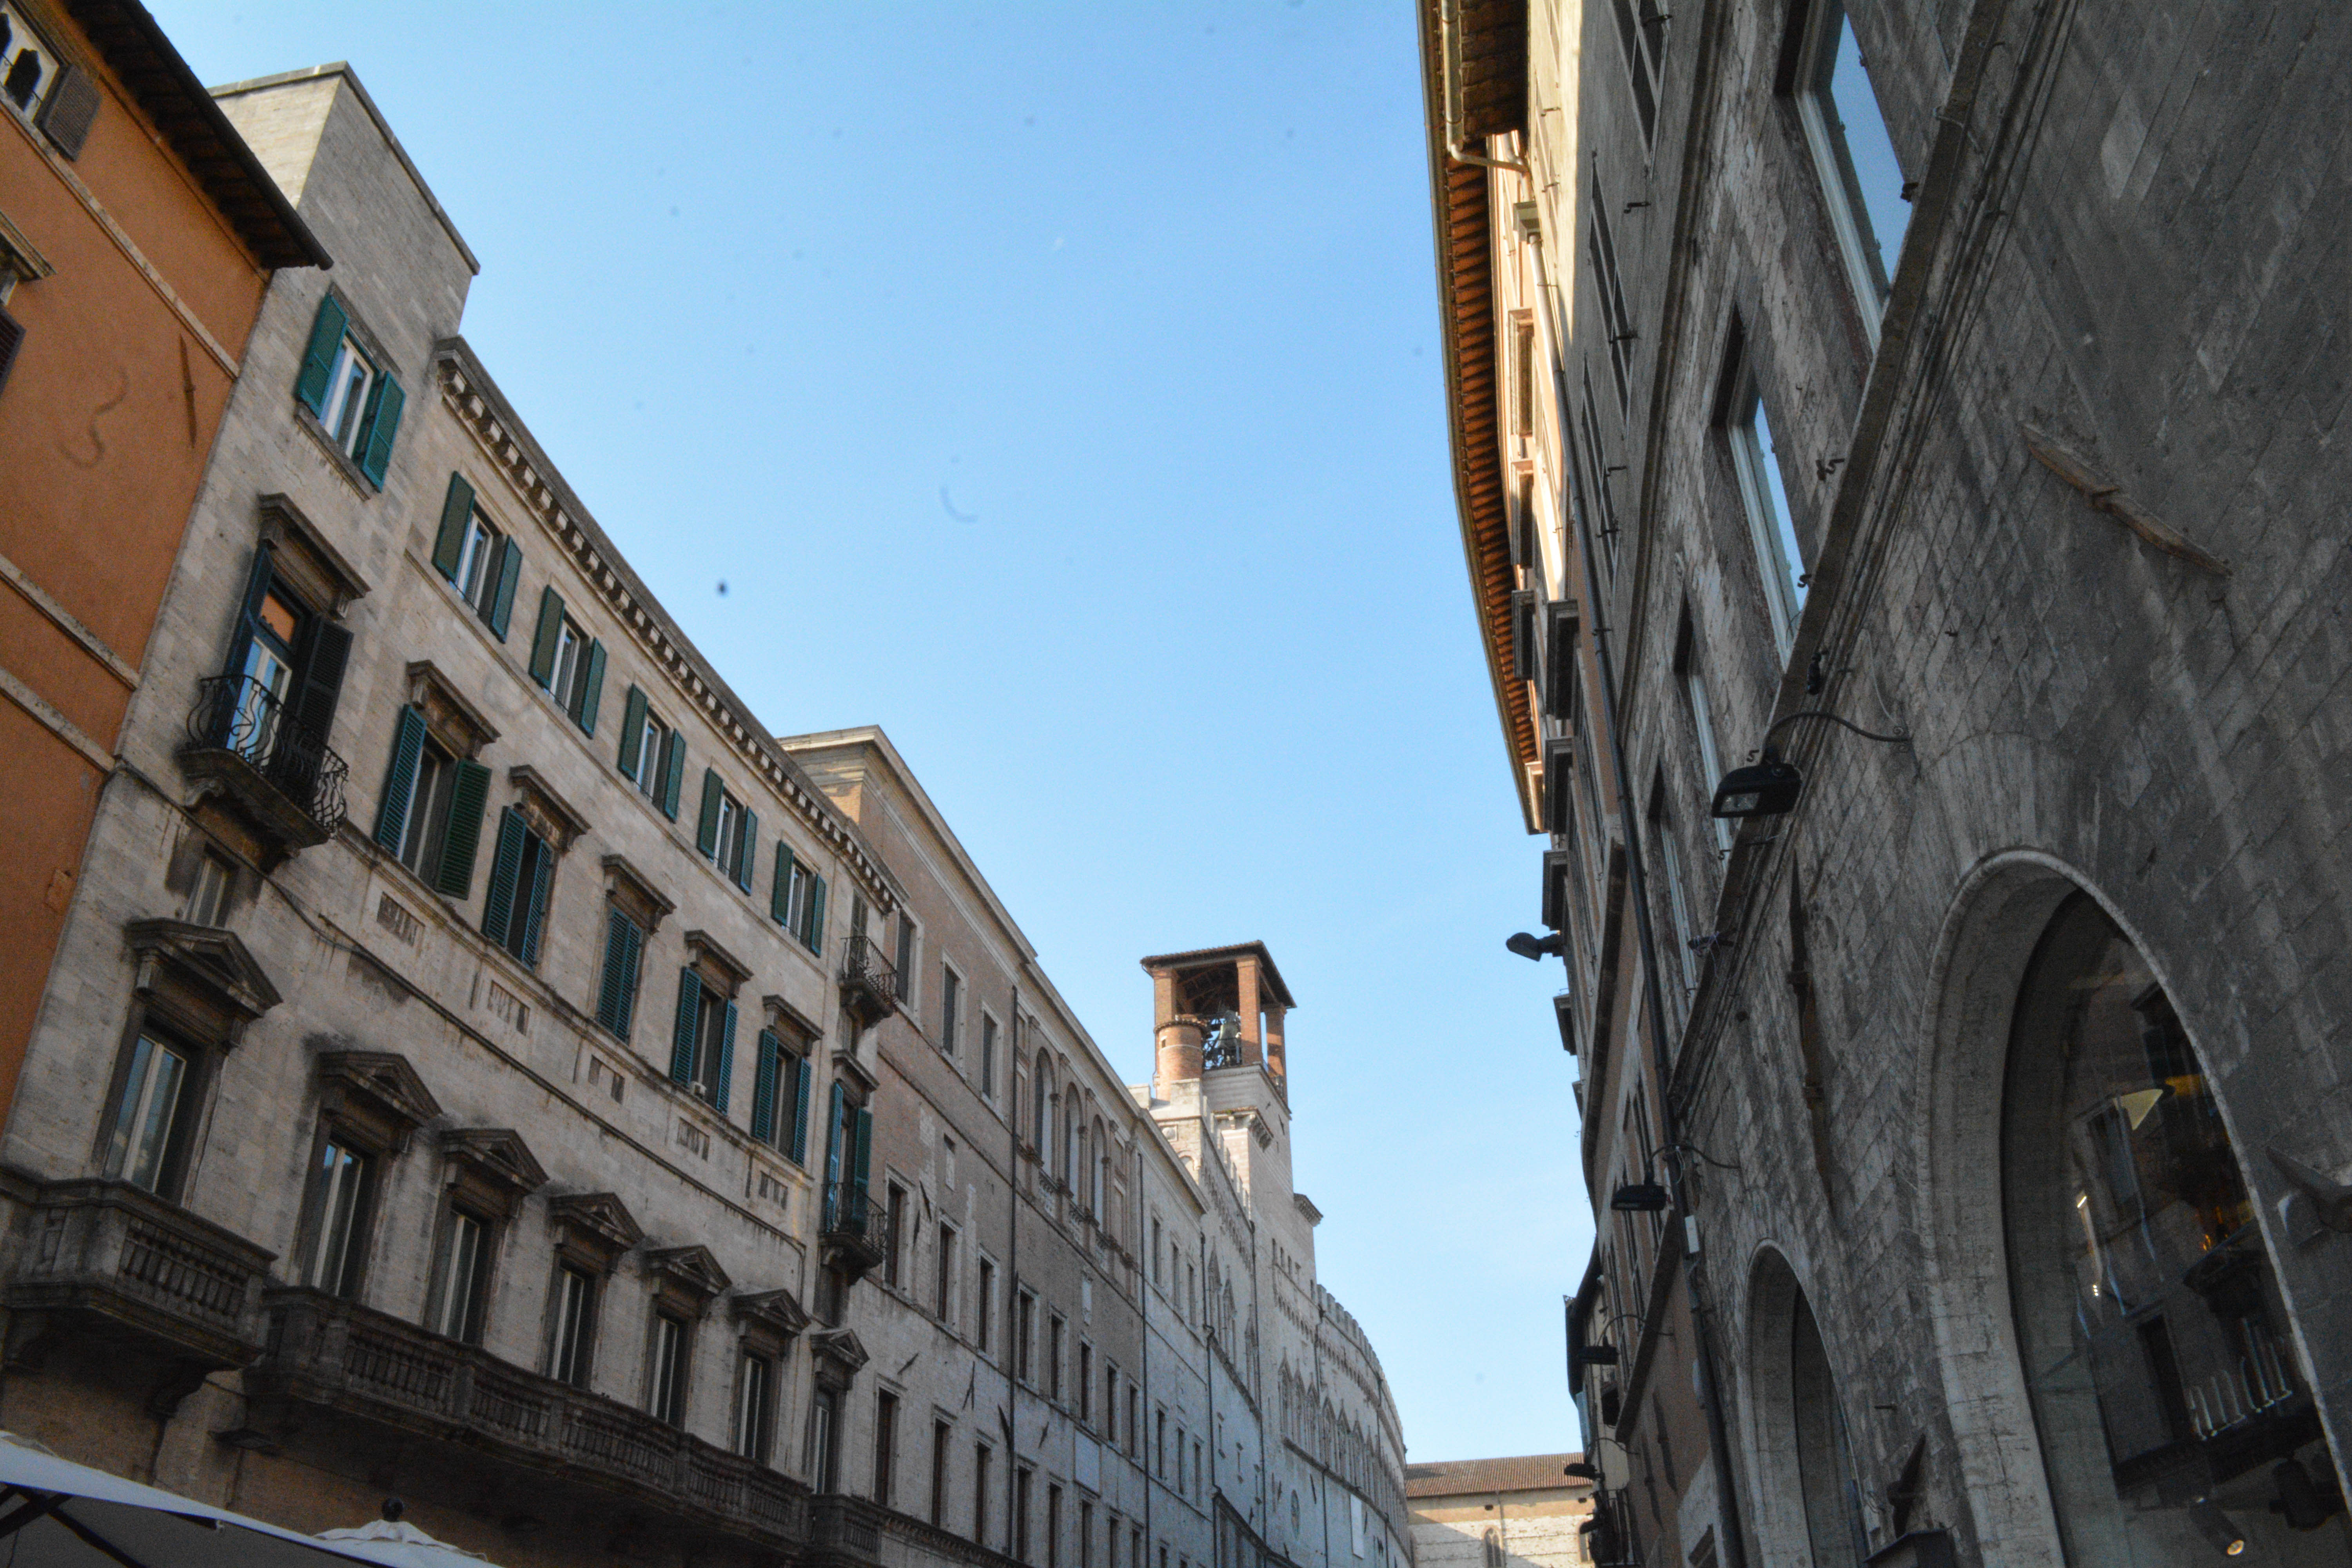
architecture, road, street, town, alley, city, downtown, facade, tourism, infrastructure, neighbourhood, urban area, human settlement